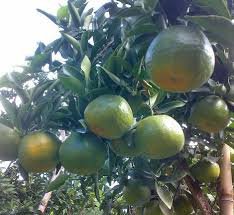
Label: Orange